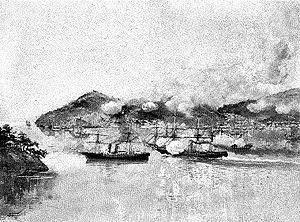
La fin du shogunat Tokugawa ou Bakumatsu est la période de 1853 à 1868 durant laquelle le Japon mit fin à sa politique isolationniste, le sakoku, et modernisa le système féodal du shogunat pour donner naissance au gouvernement Meiji. Cette période marque ainsi la fin de l'époque d'Edo et précède l'ère Meiji. Les principales factions idéologiques et politiques en présence étaient d'une part, les tenants pro-impérialistes Ishin Shishi, et d'autre part les forces shogunales. Si ces deux groupes étaient les plus puissants, de nombreuses autres factions tentèrent de profiter du chaos de cette époque pour s'emparer du pouvoir.
Les interventions militaires des États-Unis dans le monde sont très nombreuses depuis plus de 150 ans. Les causes sont parfois justifiées et parfois dénoncées par les institutions internationales.